Christians Plejehus

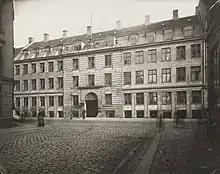
The building in the late 19th century

The Salvation Army rented the chapel from 1886 until 1948 and became home to several house share collectives in the 1960s. It has later been converted into a housing cooperative. The buildings were renovated in 2009.